2006 Coca-Cola 600

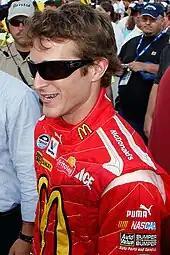
Kasey Kahne "(pictured in 2007)" led a race-high 158 laps for his fourth career victory.

Debris from Kvapil's shredded right-rear tire was located in the second turn 26 laps later, triggering the eleventh caution. The leaders (including Kahne) again elected to have four tires fitted to their cars during the caution. Hamlin got back to the first position, holding it at the lap 240 restart. On the following lap, Kahne passed Hamlin to regain the lead. Riggs and Mears then got past Hamlin to move into second and third three laps later. Four laps later, the twelfth caution was necessitated: Sauter's right-rear tire disintegrated exiting turn one, and he spun on the apron. Under caution, most of the leaders again took on fuel on pit road. Kahne continued to lead at the lap 254 restart. The second round of green flag pit stops commenced on the 287th lap, with Kahne maintaining the lead after all were completed nine laps later. A thirteenth caution was called for debris in turn two on lap 306. The leaders (including Kahne) again made pit stops for fuel and tires. Burton took the first position for the lap 310 restart. Four laps later, Mears lost control of his car in turn four, and bent his vehicle's rear bodywork and spoiler in a collision with a barrier. He turned down into Kyle Busch on the frontstretch, who was turned into the right-hand wall with his left-hand quarter, and slid into the infield grass, triggering the fourteenth caution.